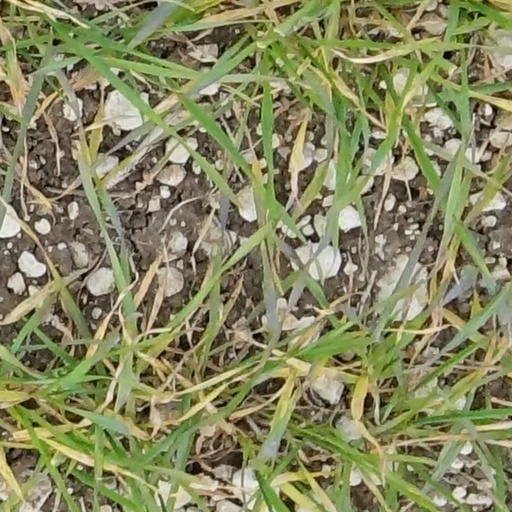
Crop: wheat